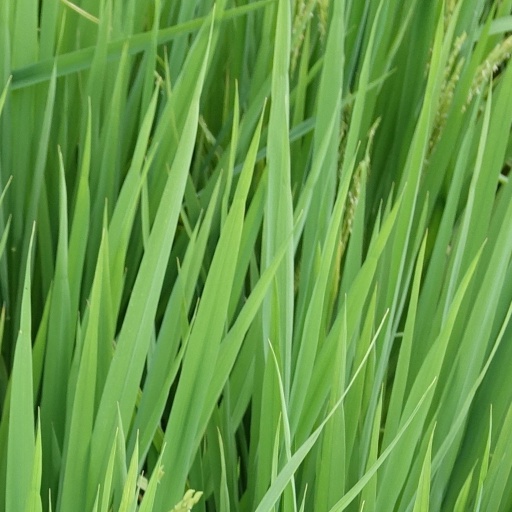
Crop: rice